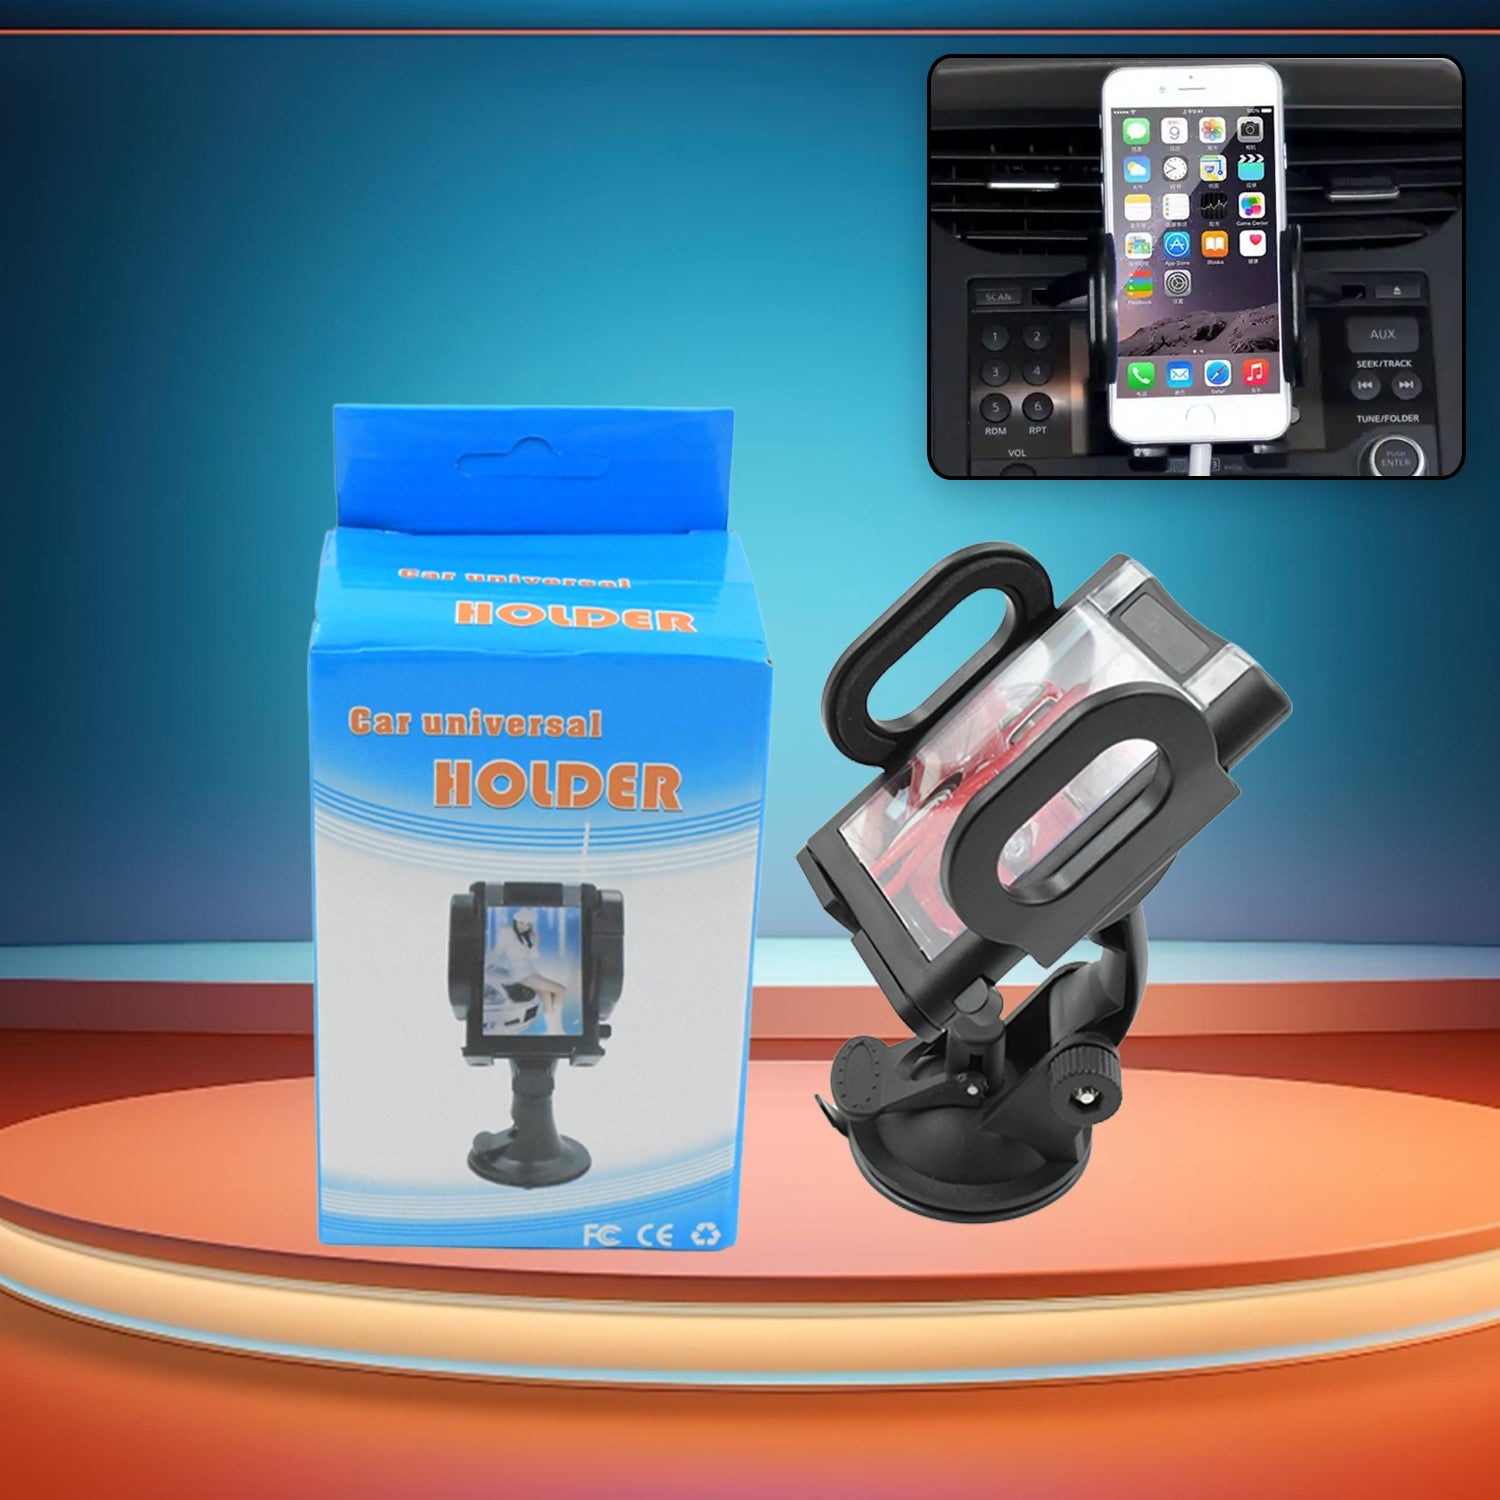
Universal Car Various Function Holder
Universal Car Various Function Holder 3-in-1 Multi-function: Our product package includes one extendable car phone mount and a car air vent clip, which means that you can use it to attach to your car dashboard or windshield, or you can put it in the air vent separately. Apply to most of the cars, pickup trucks, SUV, trucks, taxis. Stable and Safe Design: Upgraded never fall off-air vent clip, it will hold your vent phone holder tightly on air vent blades no matter how bumpy the road is. Upgraded super strong suction cup, secure suction design to increase stability. Extra 3M dashboard pad, provides smooth and flat surface to suck your car holder more firmly and securely. Simplified Use: One-Click release button enables one-hand operation of the phone holder / cradle Fully Adjustable: Set your preferred angle with the 360° swivel ball head and telescopic arm, with easy access to the charging port Convenient Design: An interior of large soft rubber grips your phone securely but gently, with a sturdy base with a highly sticky suction pad firmly holding any heavy phones Easy to Install: Hold all 4-6.5 inch mobiles with the air vent clip or suction cup for optional dashboard/windshield/air vent mounting Features Suitable for any of mobile, GPS, PDA, MP3, MP4 button to regulate width : Maximum width-110mm : Minimum width – 45mm From drivers closer, hands-free super-convenient answer the phone, navigation sight The maximum opening , fully supports the current ular smartphone navigator. Security : The device is highly compact steering or dashboard, wheel can be moved, there is no safety risk Protection : The device is embedded soft silicone pad to protect your phone from scratches or scratched and so on. Wear resistance, high toughness made of environmentally friendly materials, can be used for a long time. The device does not affect the steering or dashboard, wheel cover is installed. Specifications: Material : Made of wear-resistant and high tenacity eco-friendly material, can be used for a very long time Clip Size : 48-76mm.
Brand: Rajesh Kumar Sahu
Category: Vehicles & Parts > Vehicle Parts & Accessories > Motor Vehicle Electronics > Motor Vehicle Video Monitor Mounts > Dashboard Mounts